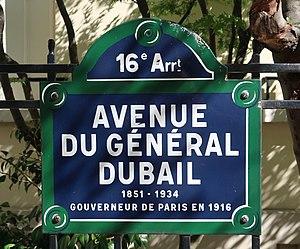
Plaque de l'avenue du Général-Dubail (Paris, 16e).
L'avenue du Général-Dubail est une voie du 16ᵉ arrondissement de Paris, en France.